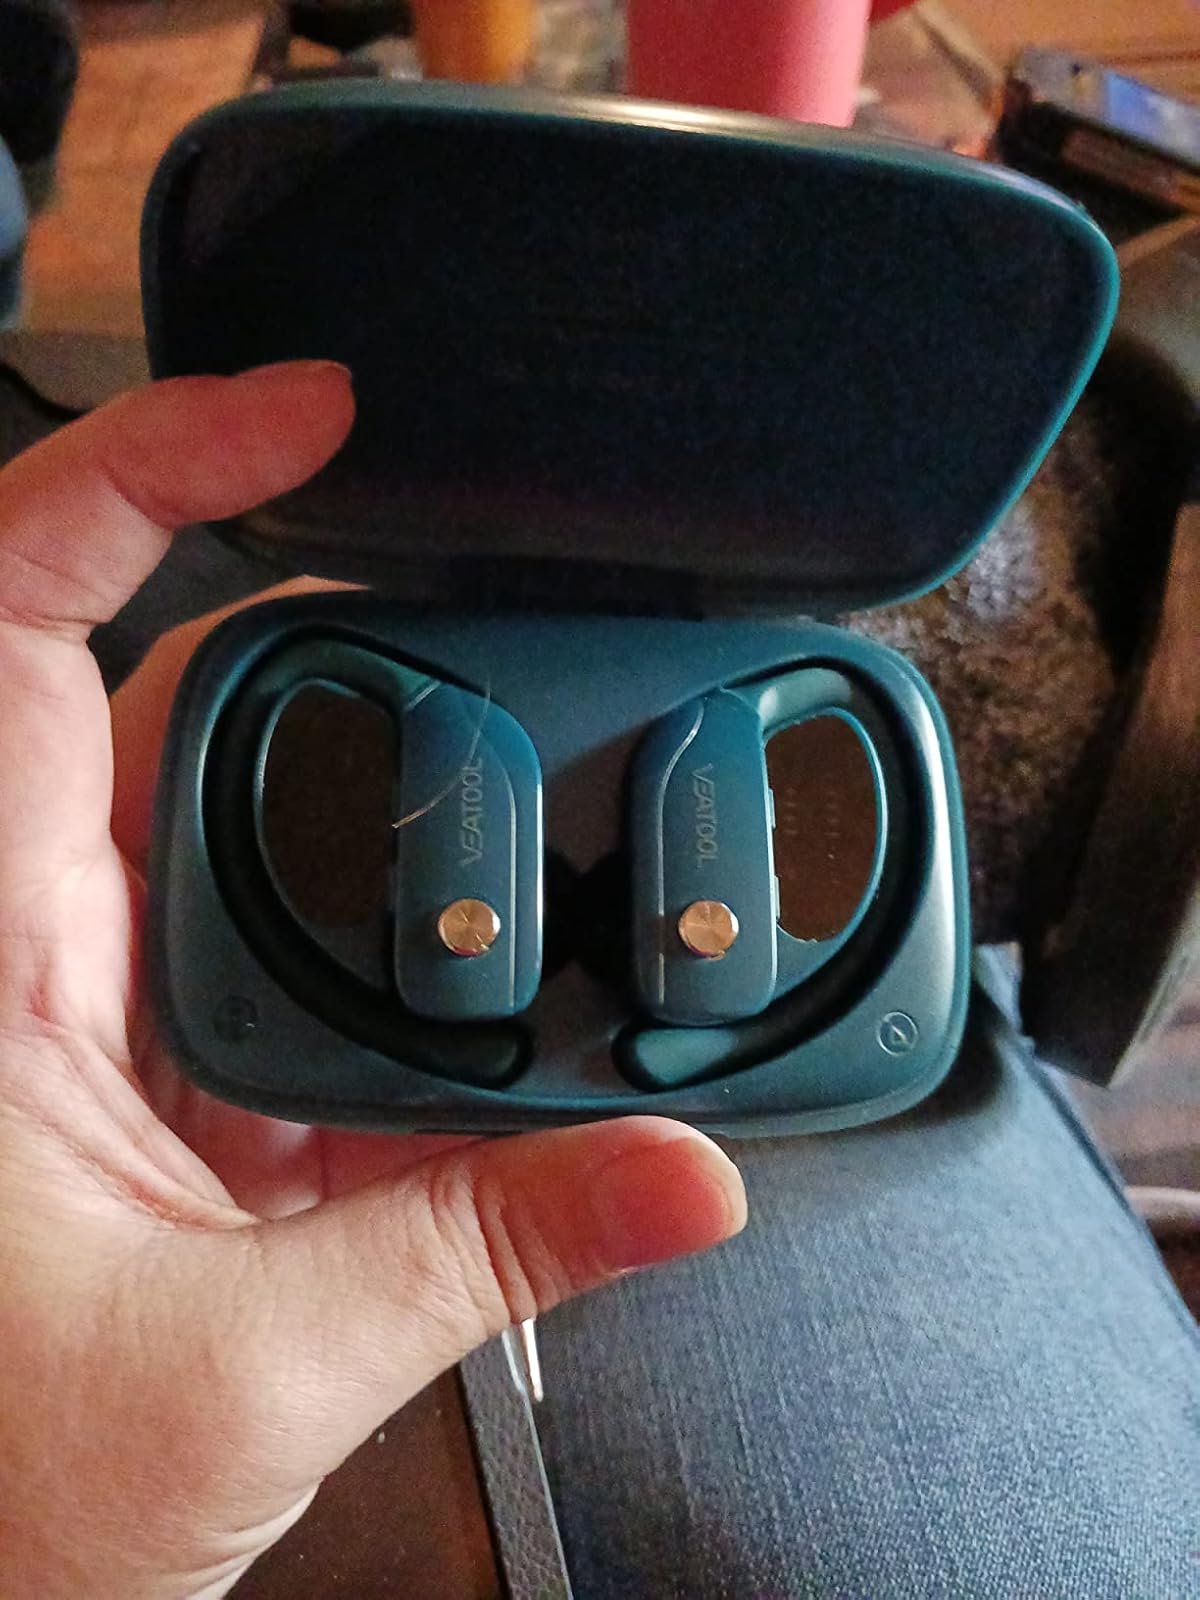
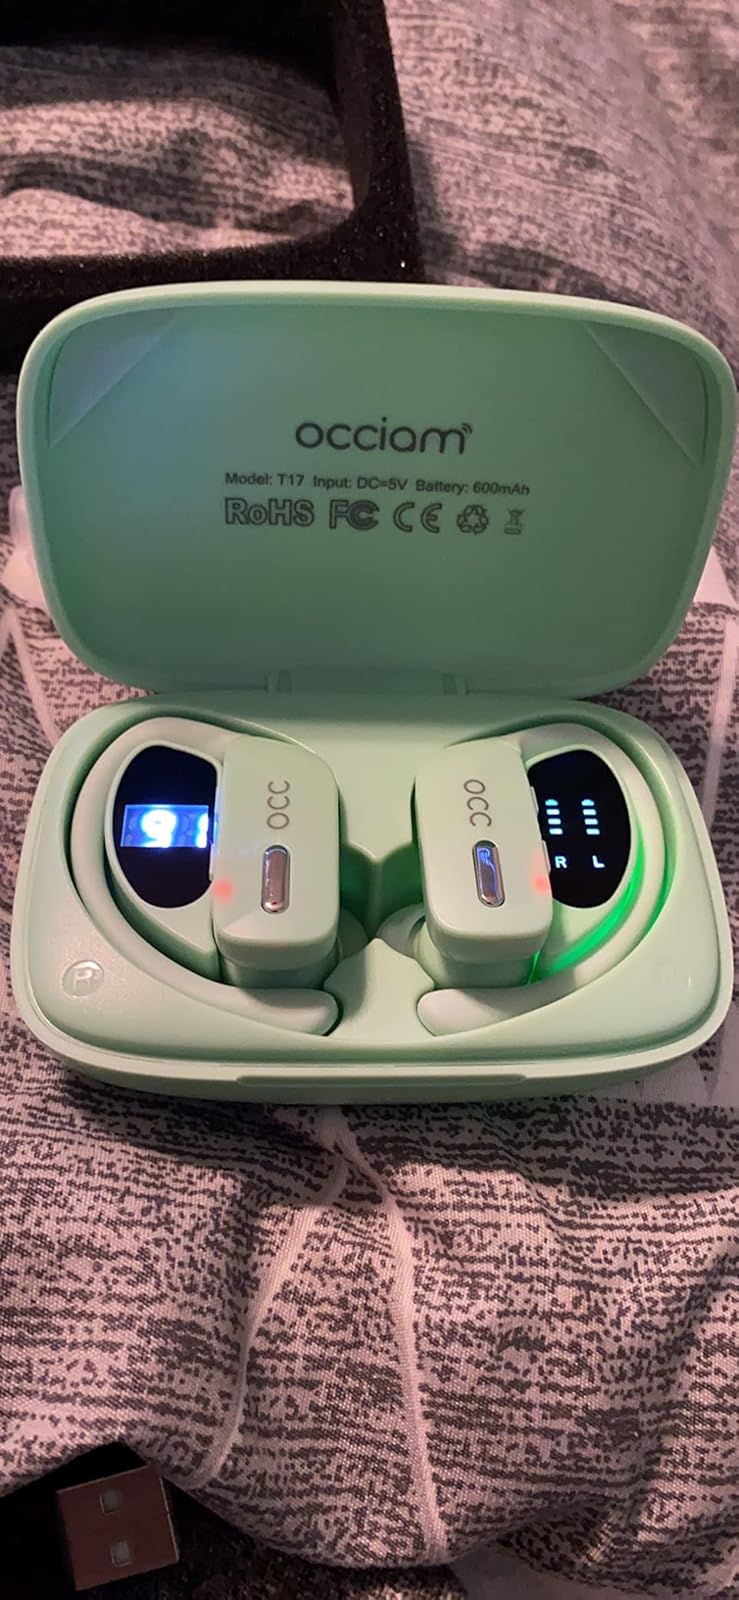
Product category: earbuds
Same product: no